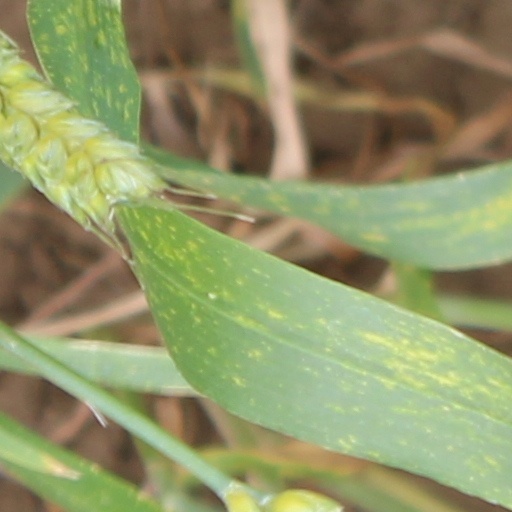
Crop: wheat